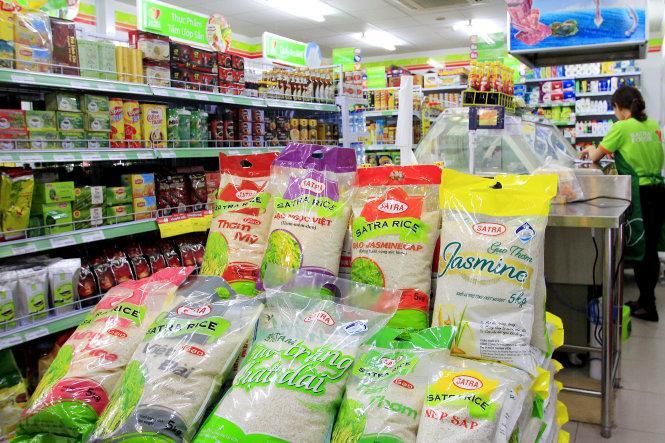
có nhiều bao gạo xuất hiện ở trên kệ hàng ở giữa